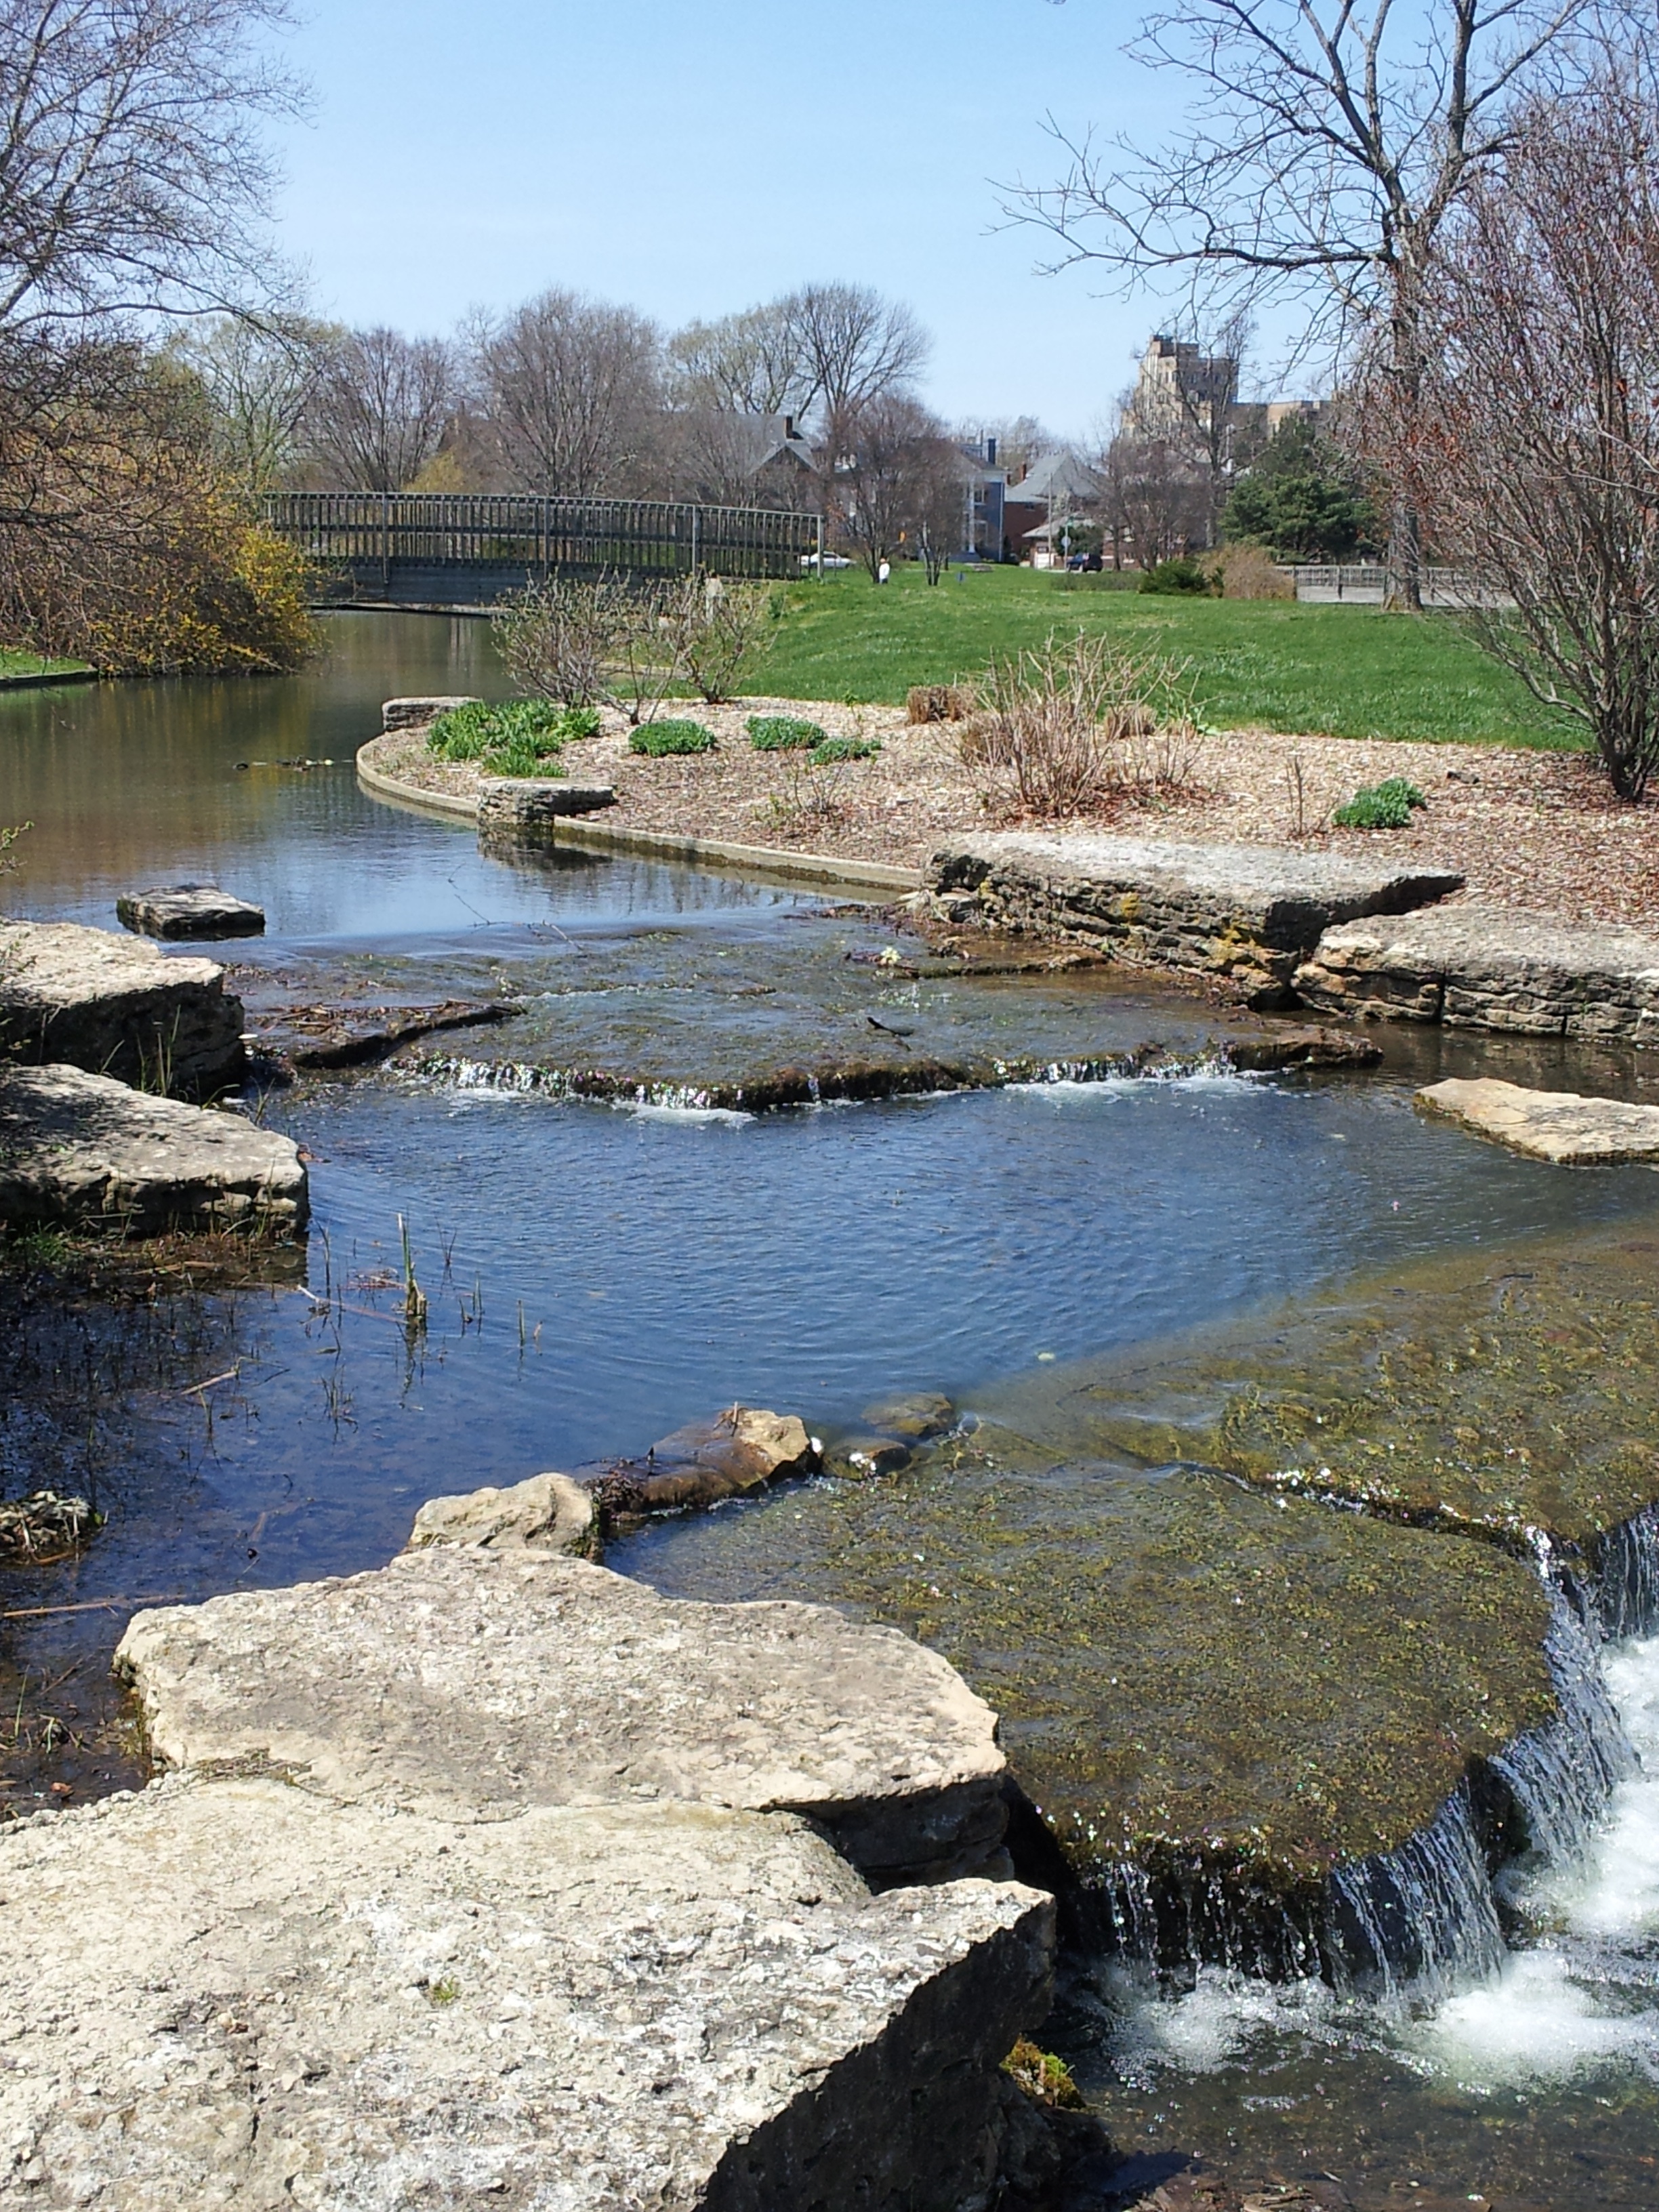
water, nature, waterfall, creek, river, pond, stream, rapid, reservoir, movement, waterway, body of water, water feature, watercourse, franklin park